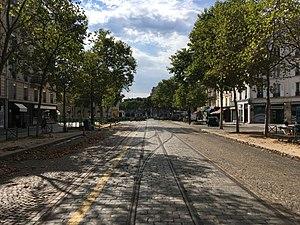
Paris. Avenue de Tourville. Voies de tramway désaffectées du réseau d'avant la Seconde guerre, désactivé en 1927-1937.
L’ancien tramway d'Île-de-France désigne le premier réseau de tramway qu'a connu l'actuelle région Île-de-France.
L'avenue de Tourville est une voie du 7ᵉ arrondissement de Paris.